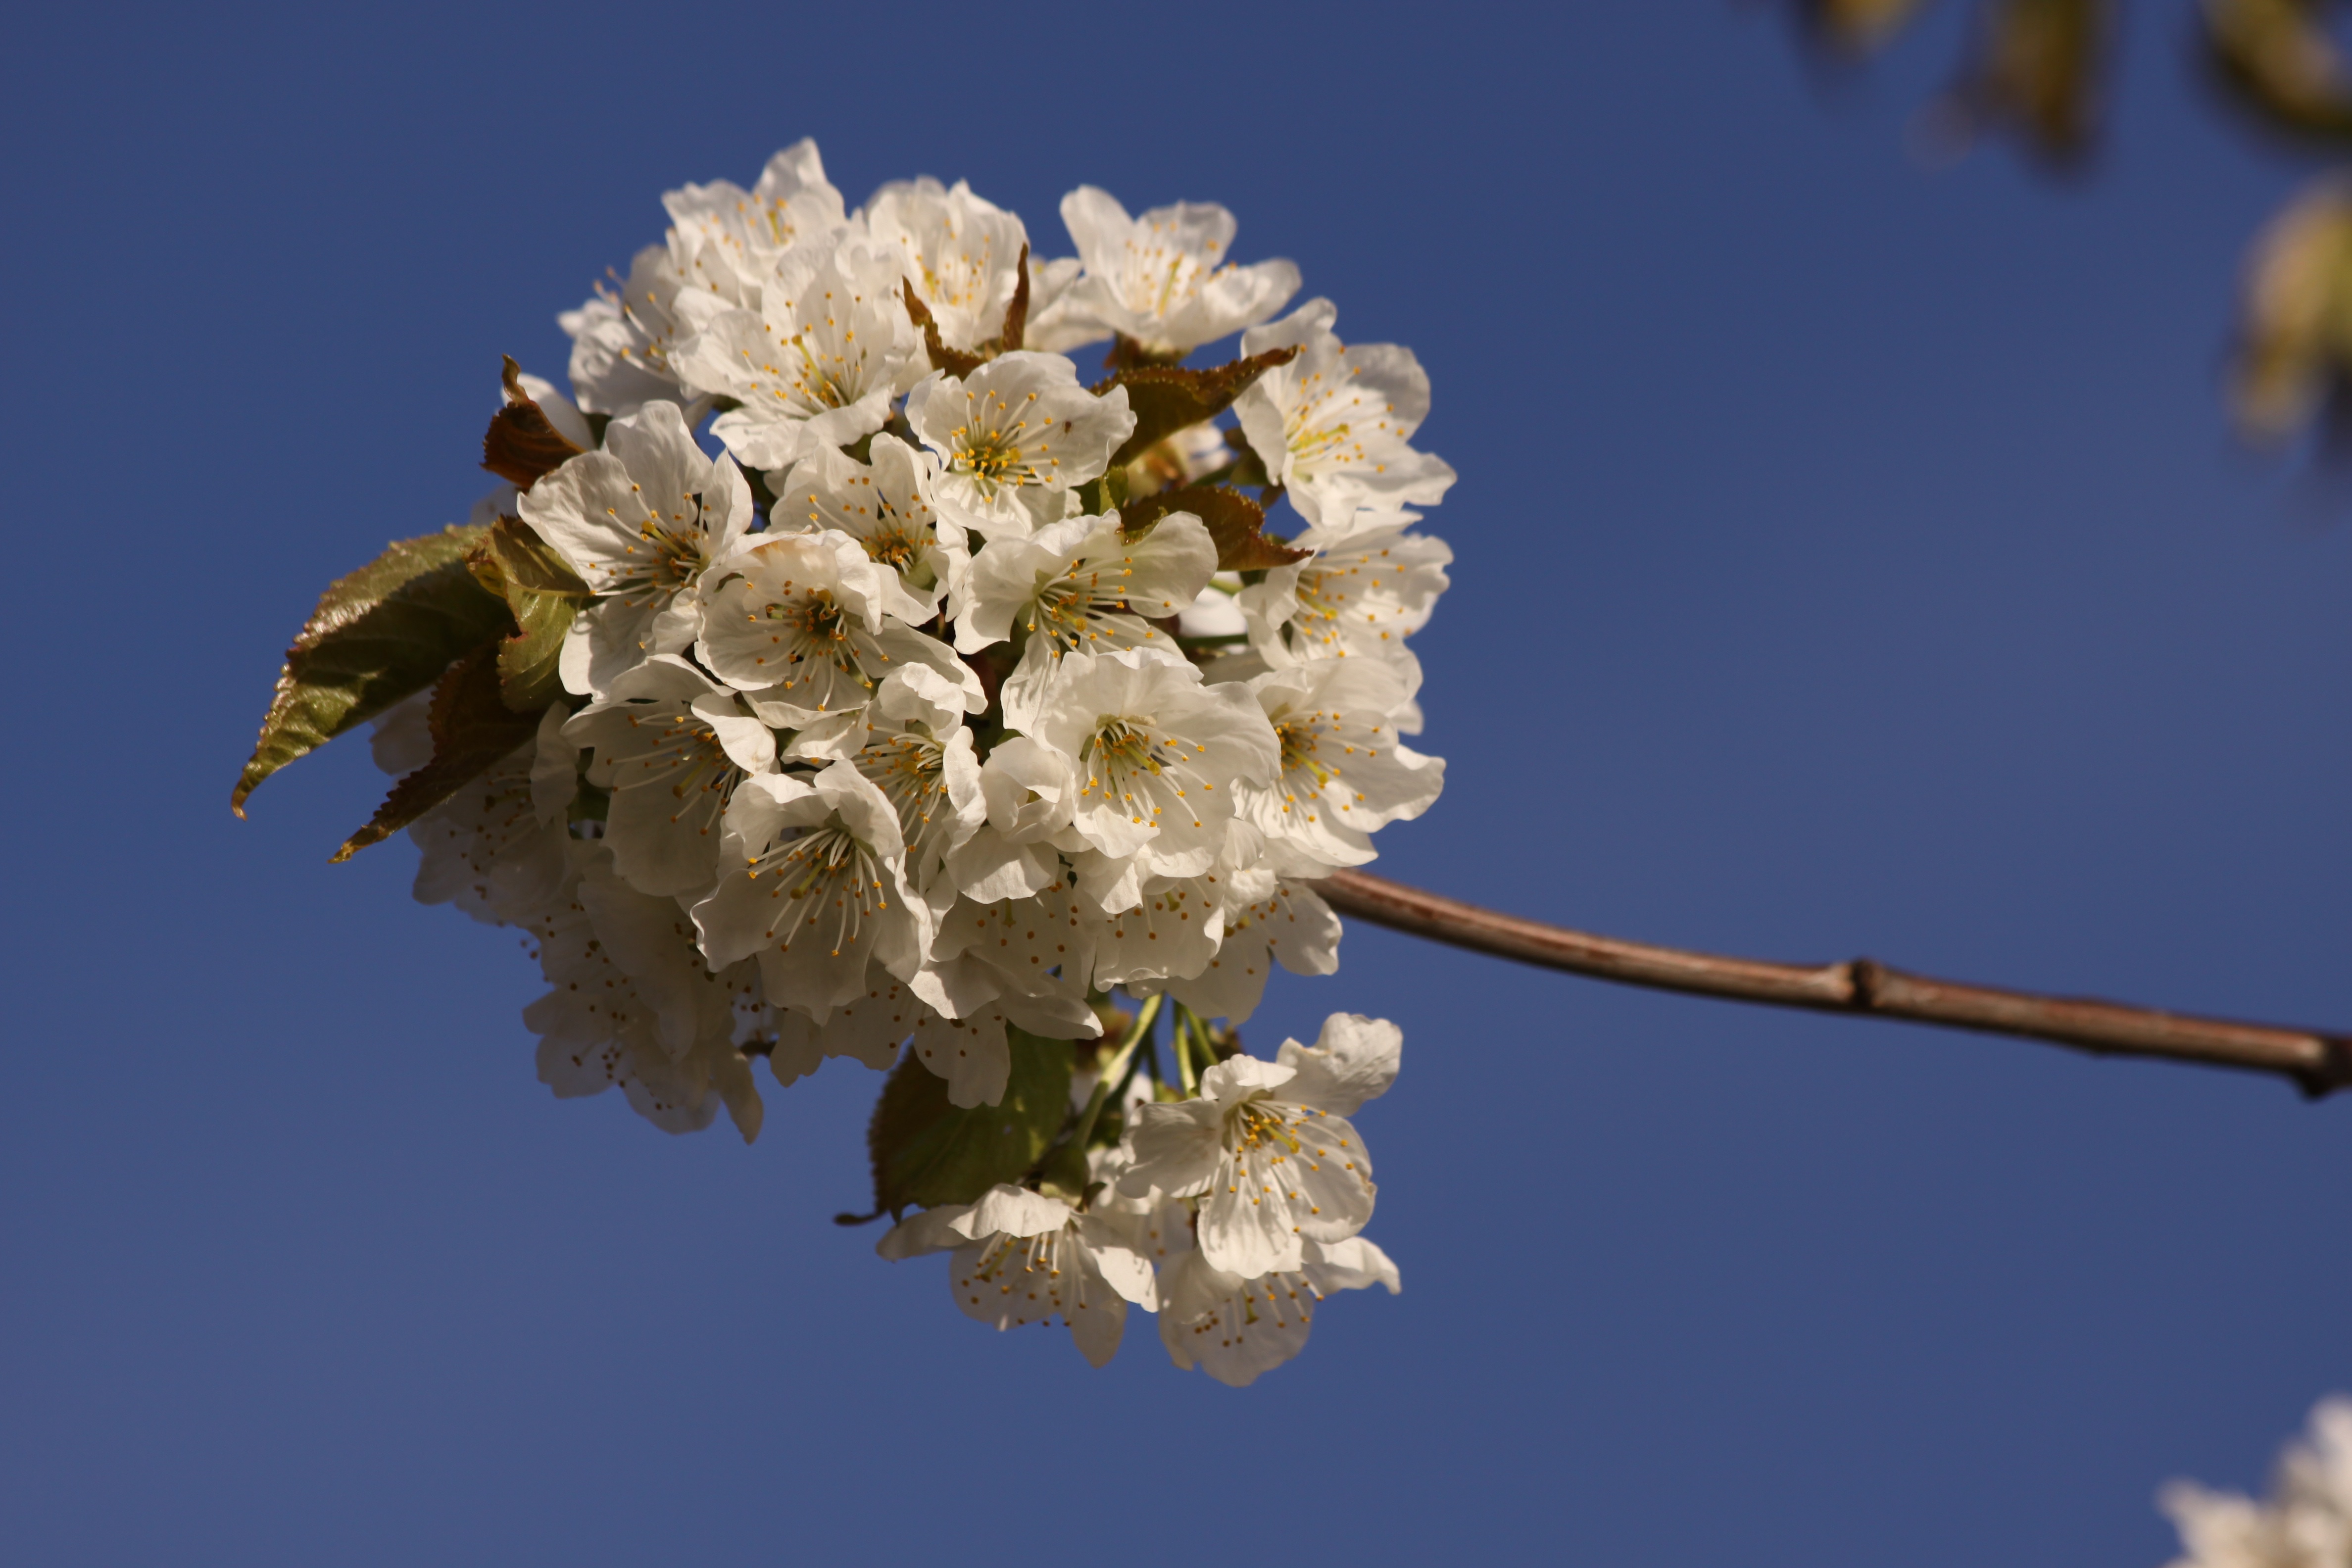
tree, nature, branch, blossom, plant, sky, flower, petal, food, spring, produce, close, flora, season, cherry blossom, blue sky, flowers, close up, macro photography, cherry branch